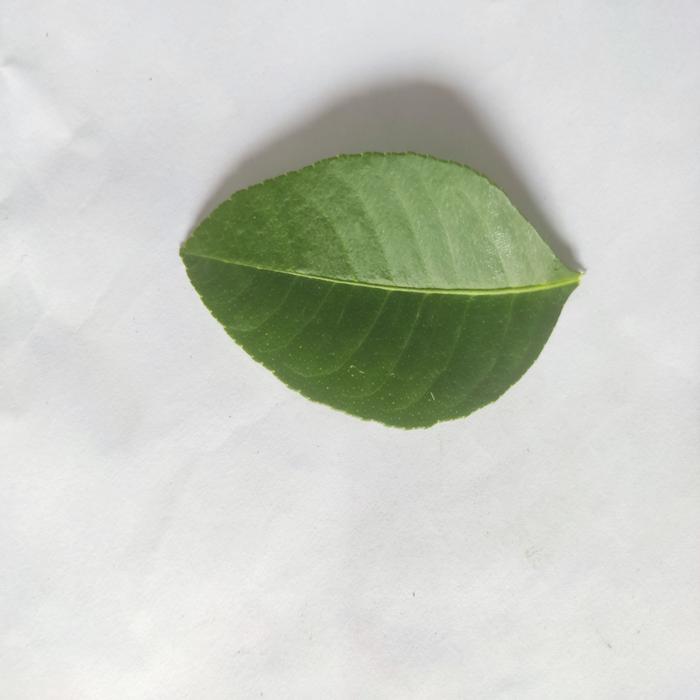
Crop: Lemon
Leaf condition: Healthy_Leaf